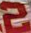
Number: 2